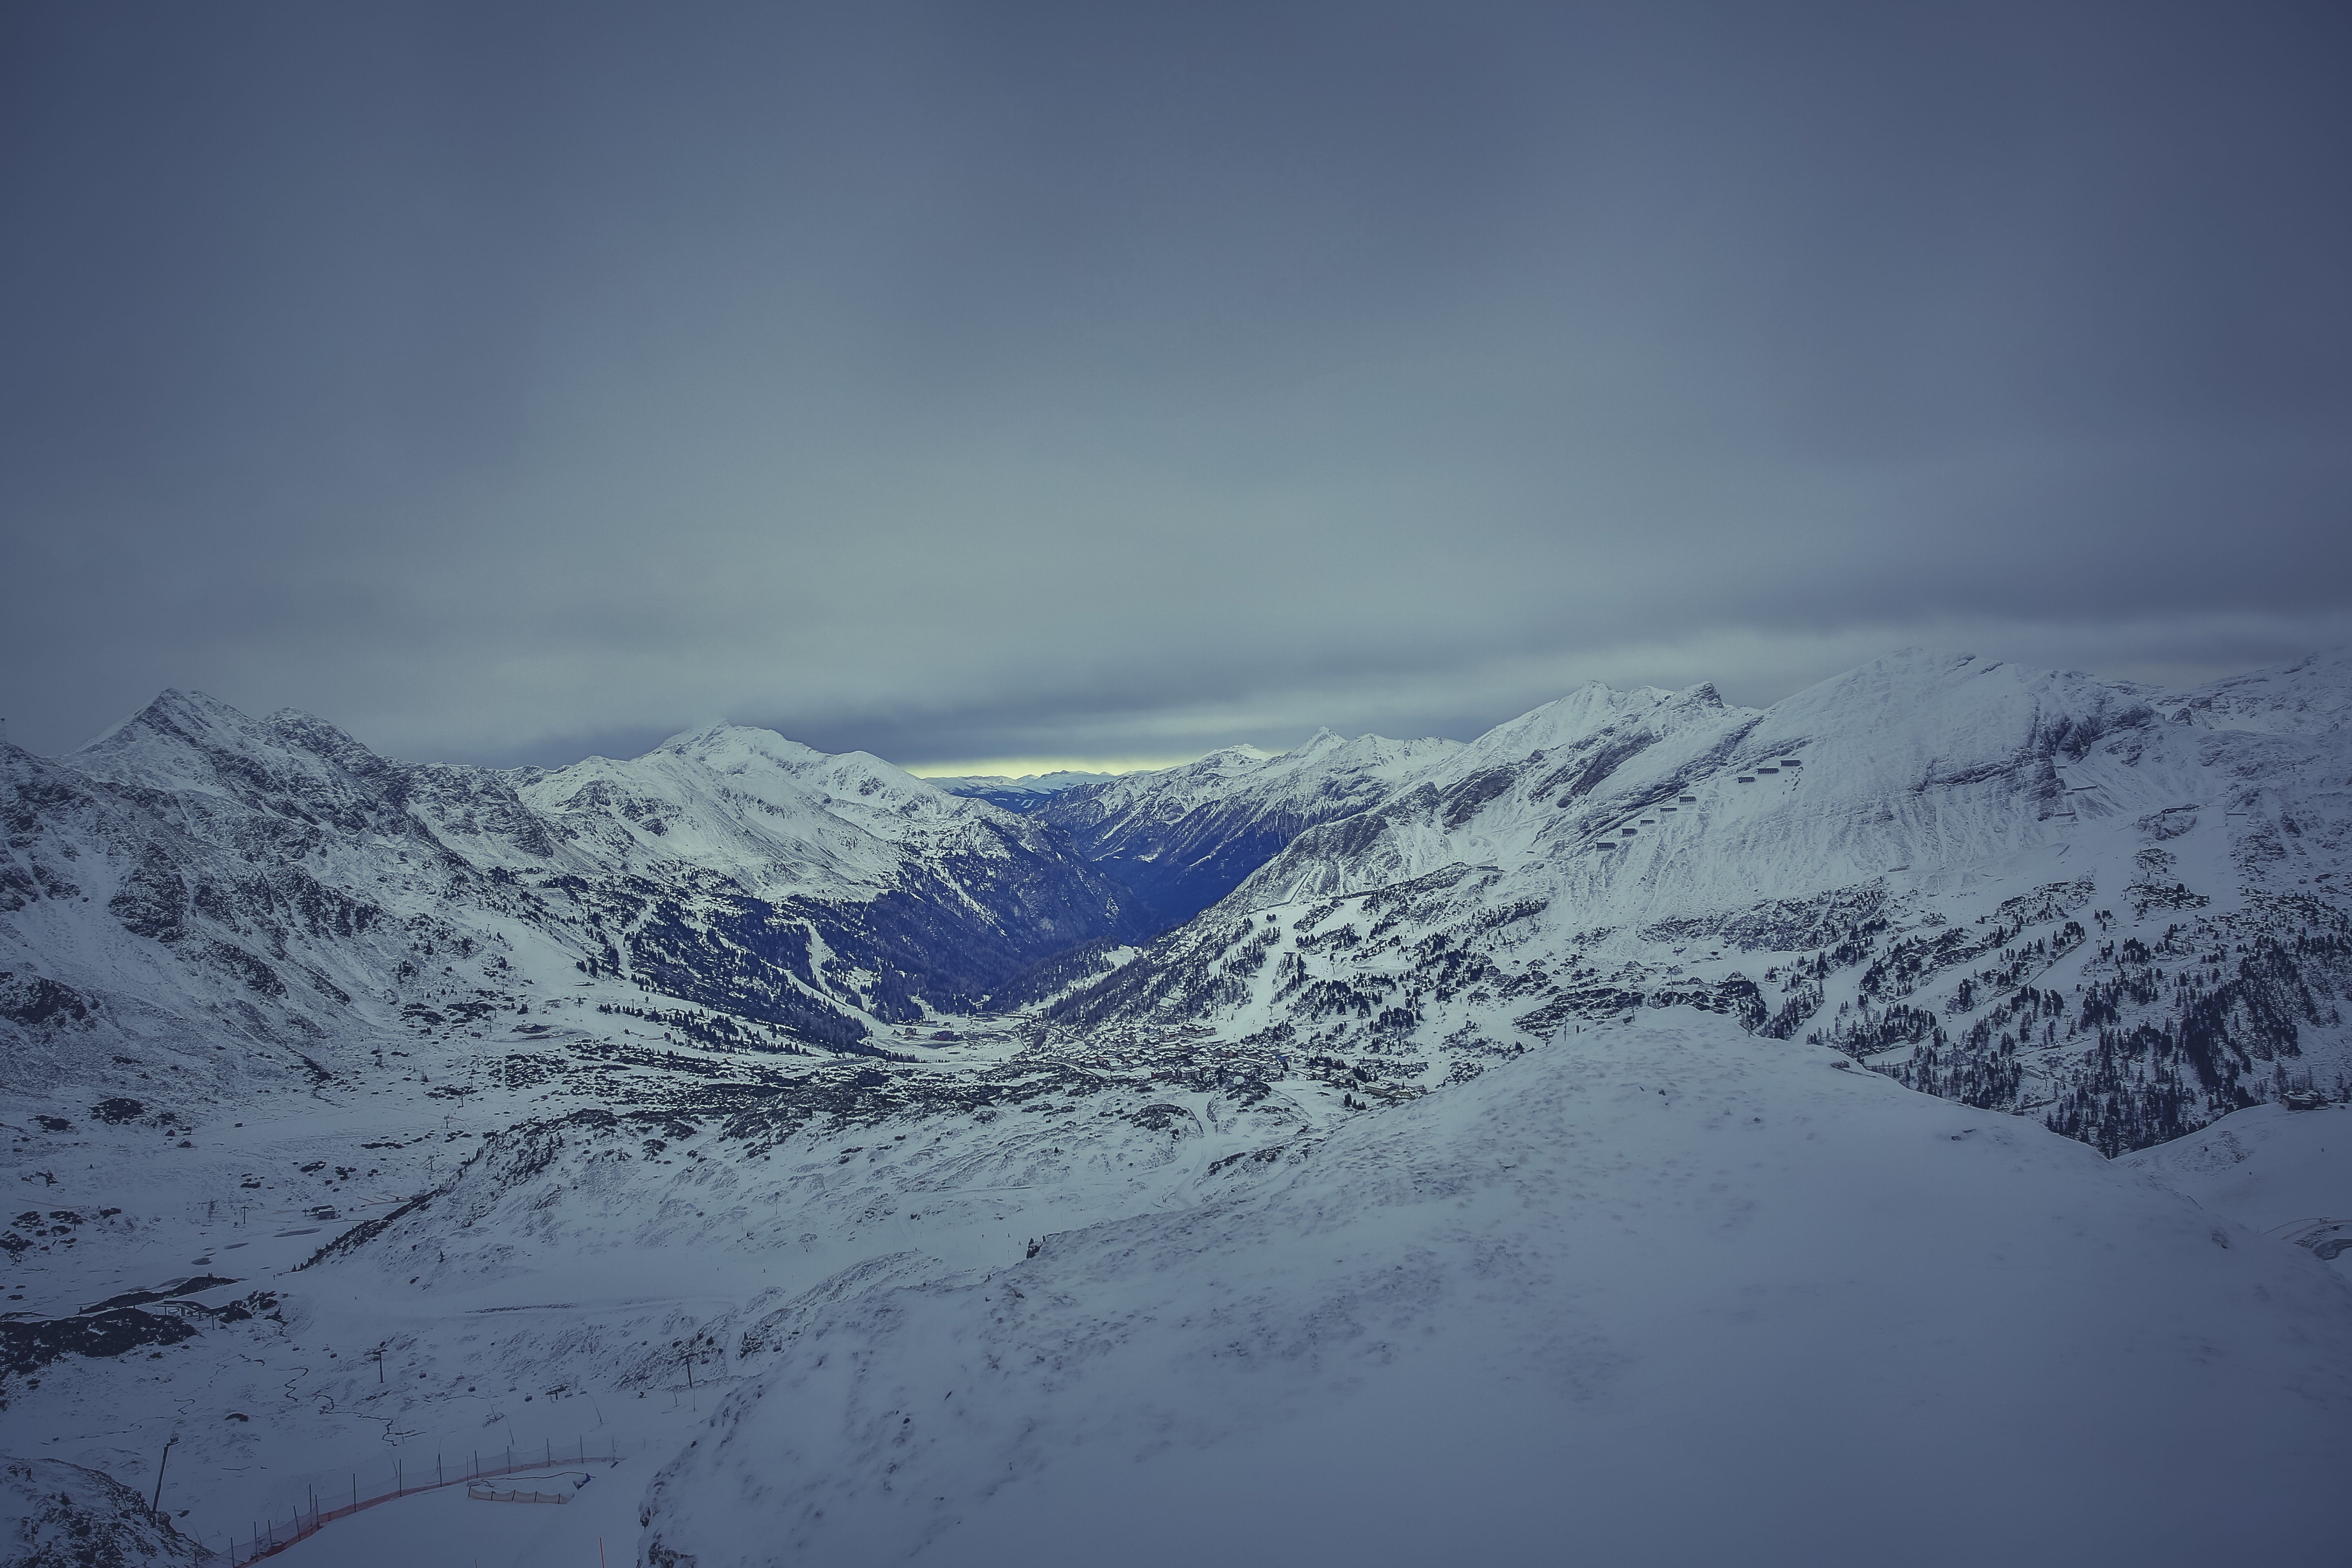
nature, mountain, snow, cold, winter, cloud, mountain range, weather, arctic, ridge, summit, mountains, alps, plateau, piste, landform, geographical feature, mountainous landforms, geological phenomenon